Felix Senac

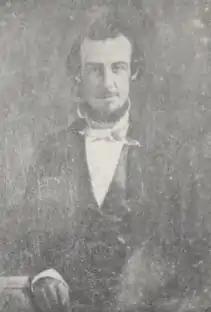
Senac photographed

Felix Senac (July 28, 1815January 27, 1866) was a Confederate States Navy agent to Europe from 1862 to 1865.